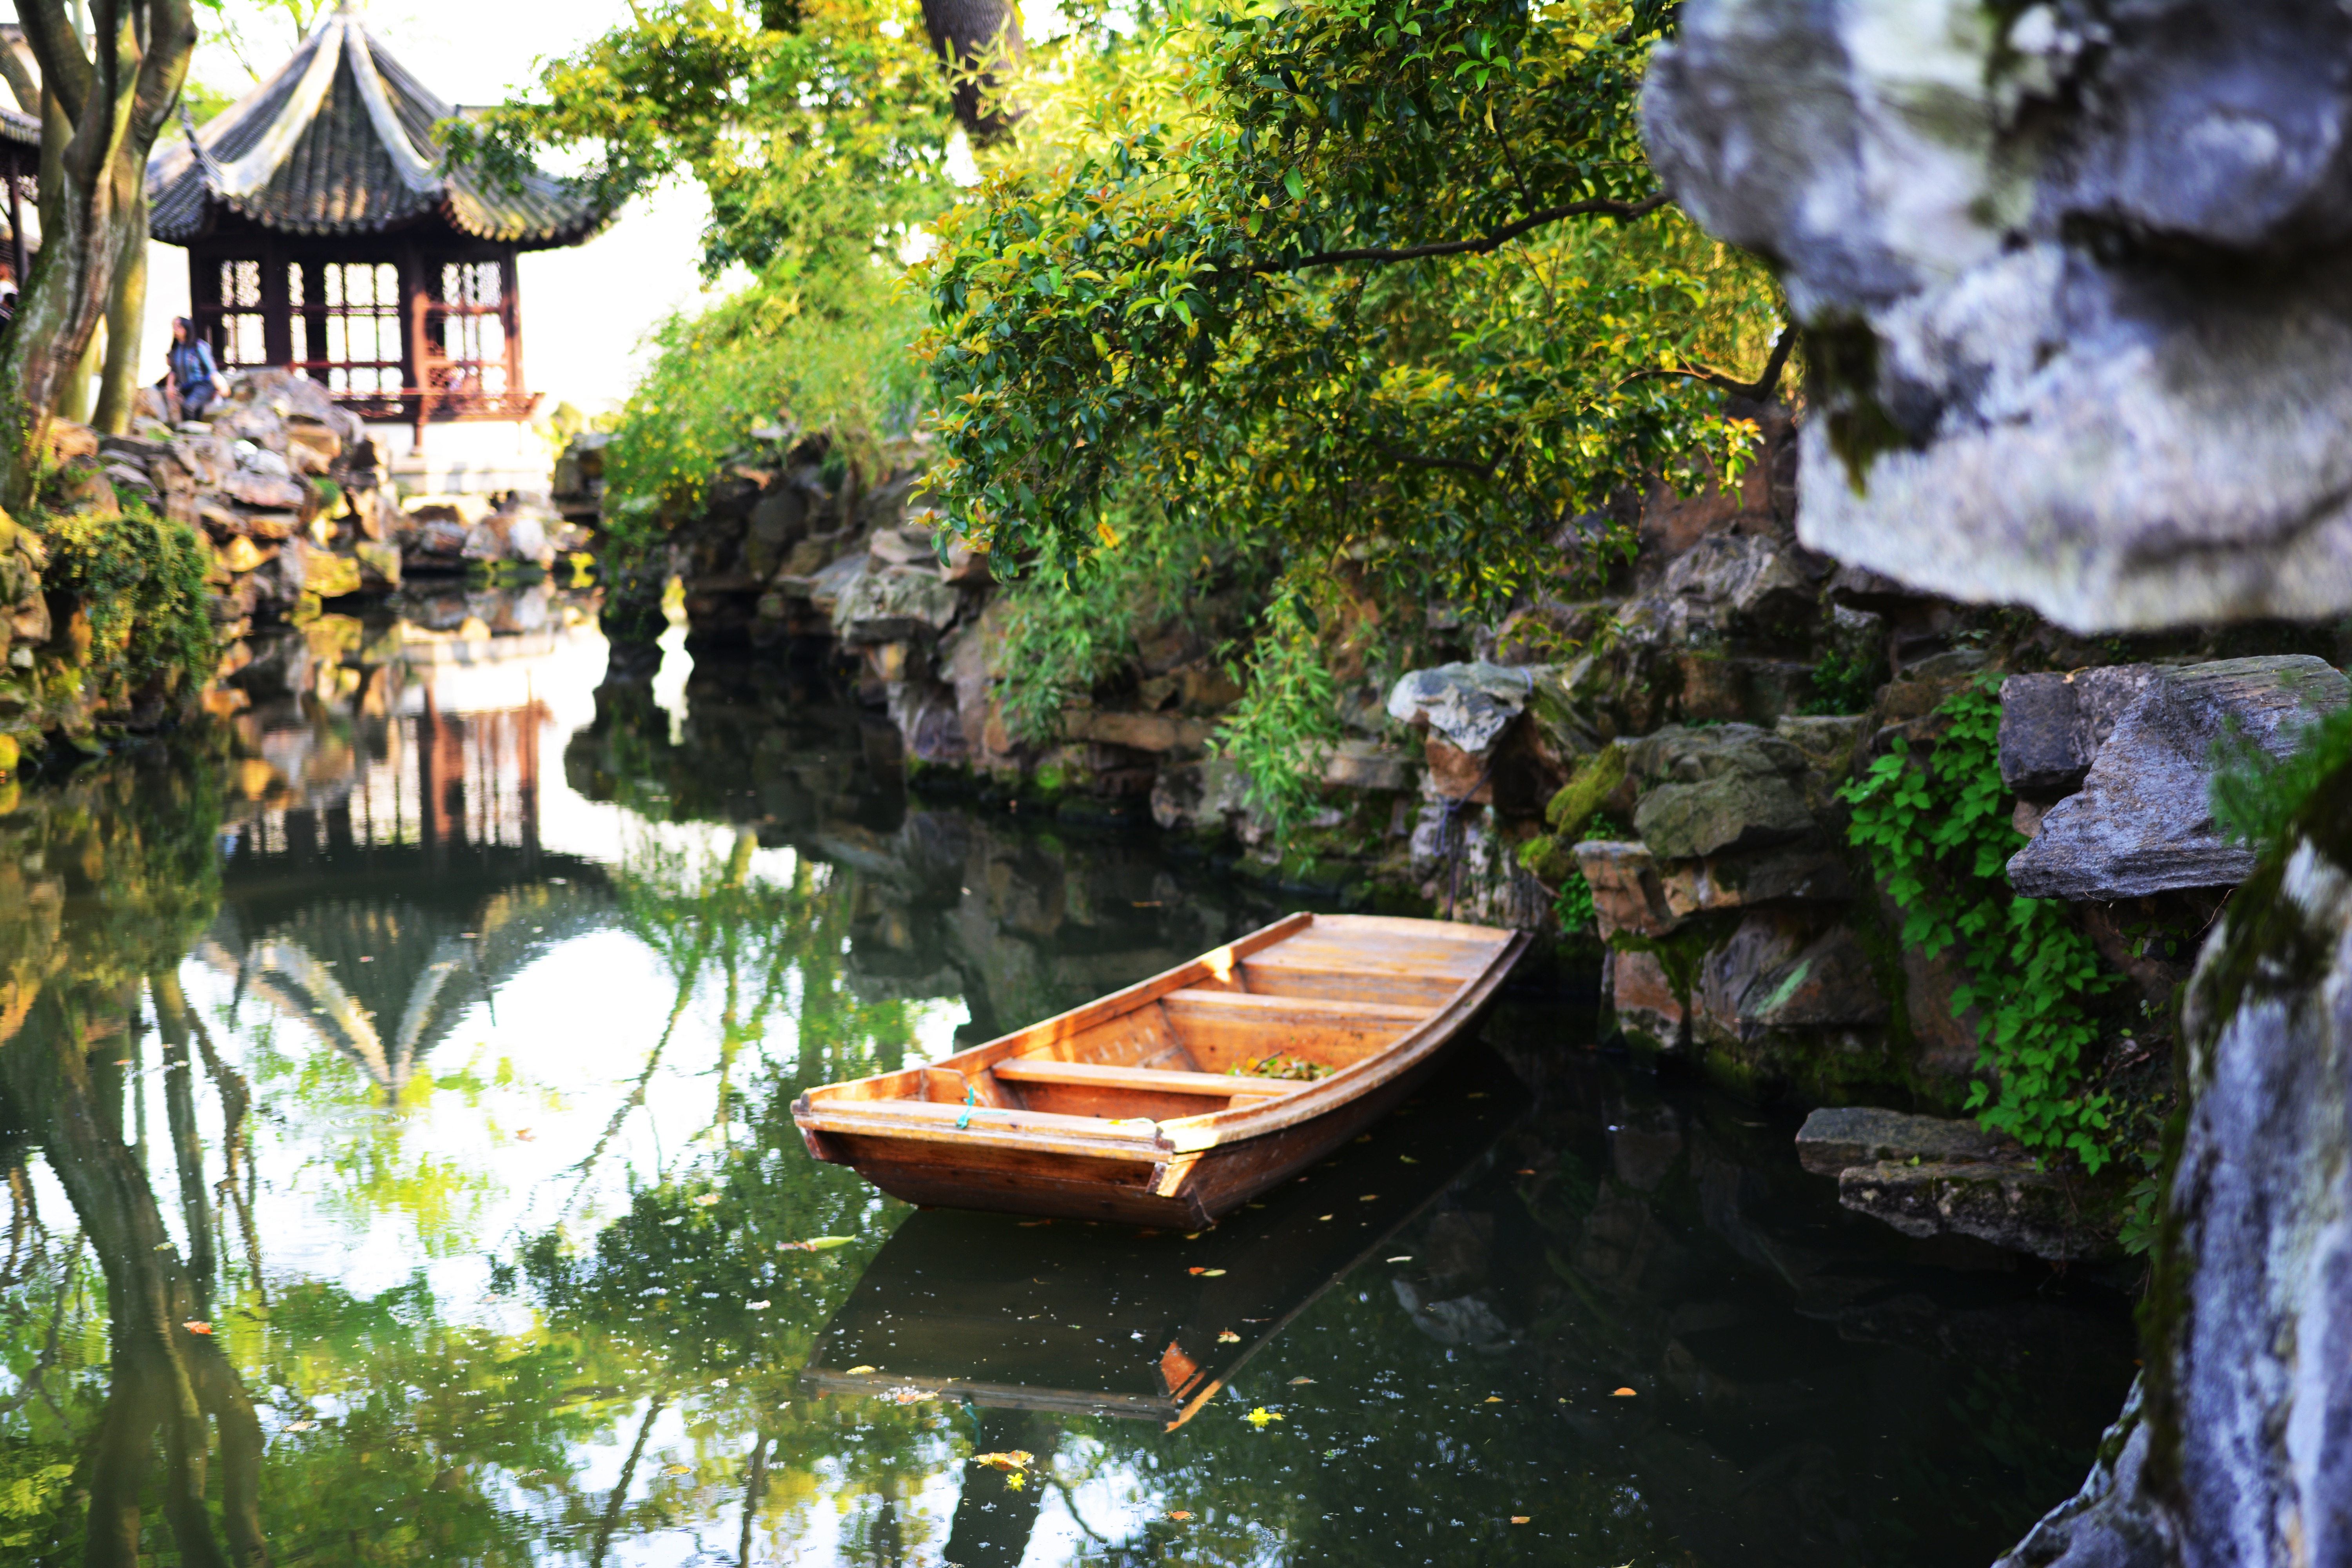
boat, vehicle, jungle, waterway